Allegany State Park

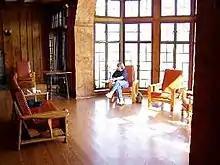
The bay window overlooking Red House Lake

Built in the Tudor Style during the depression era, this building has been extensively modernized, but still keeps its cozy rustic charm. It houses the Red House Rental Offices, the NYS Park Police Station, the park's natural history museum, the Red House Gift Shop, the Red House Restaurant and the Allegany Regional offices for the New York State Office of Parks, Recreation and Historic Preservation (NYSOPRHP).